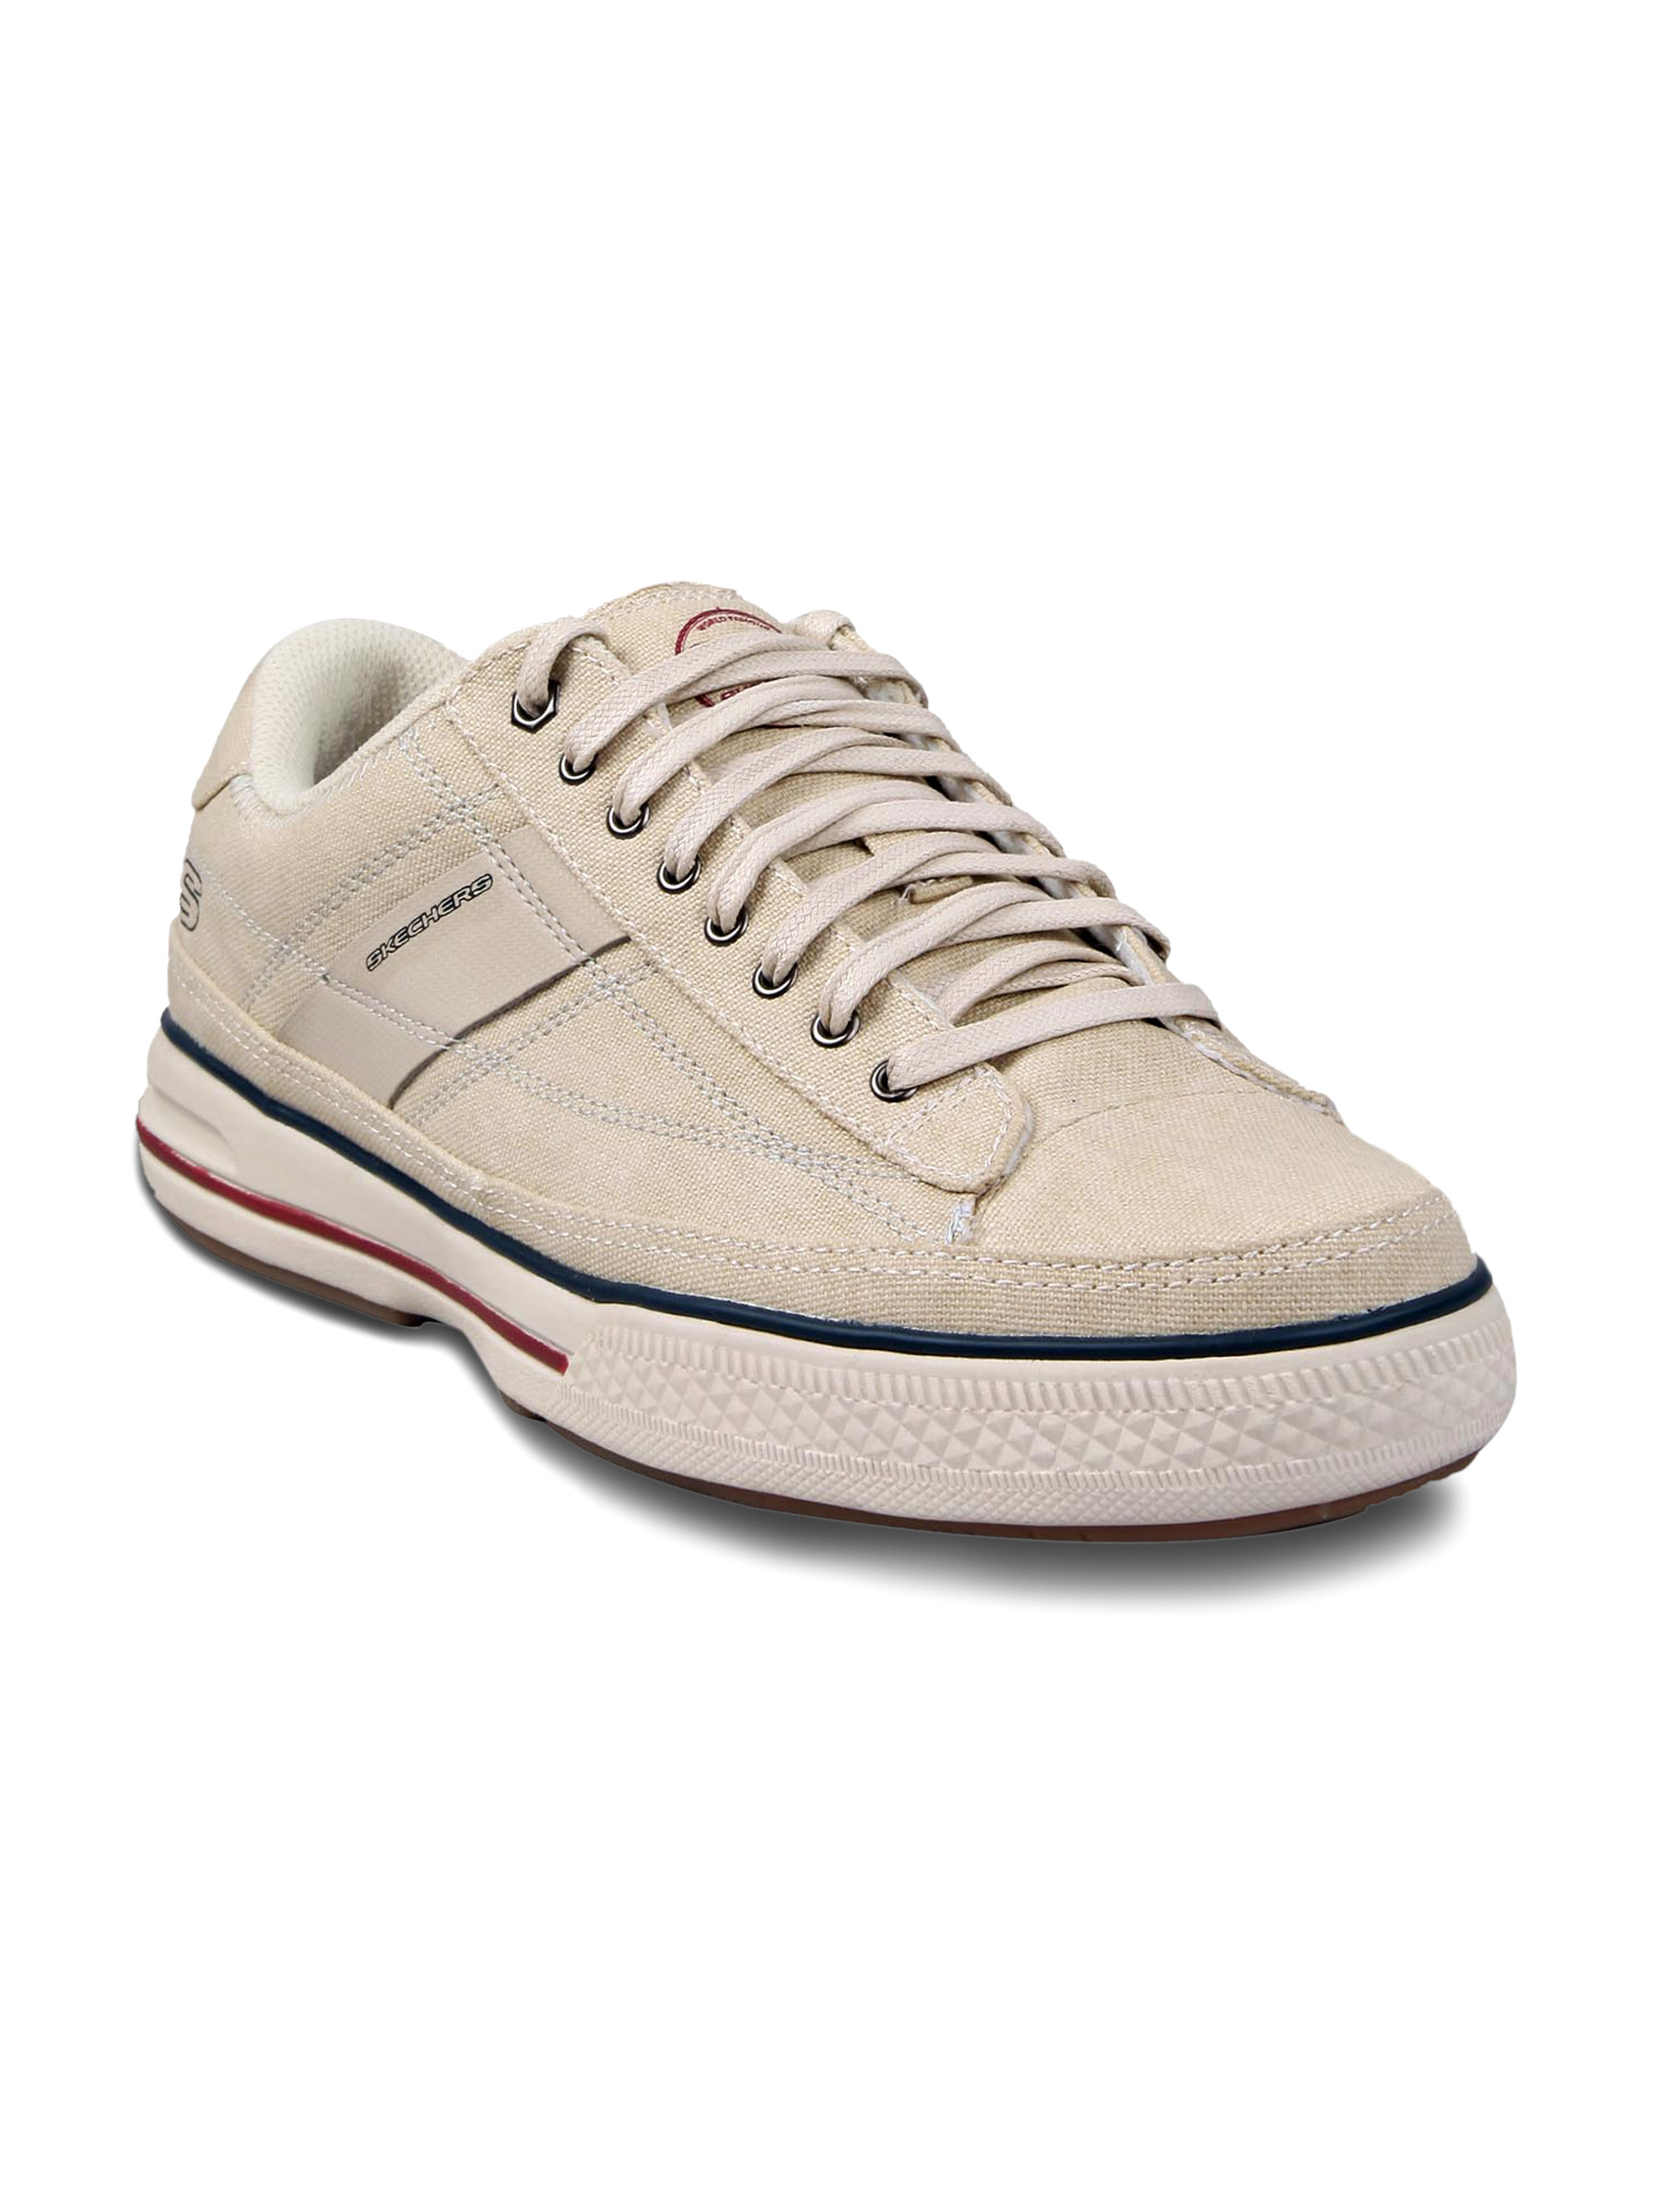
Skechers Men's Arcade Midway Beige Shoe
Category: Footwear / Shoes / Casual Shoes
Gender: Men
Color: Beige
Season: Winter 2015
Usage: Casual